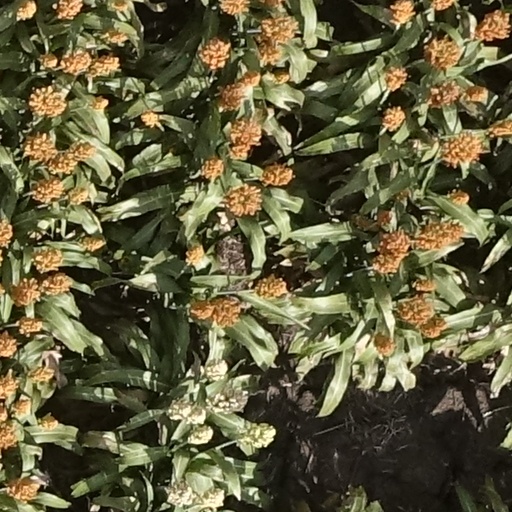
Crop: sorghum